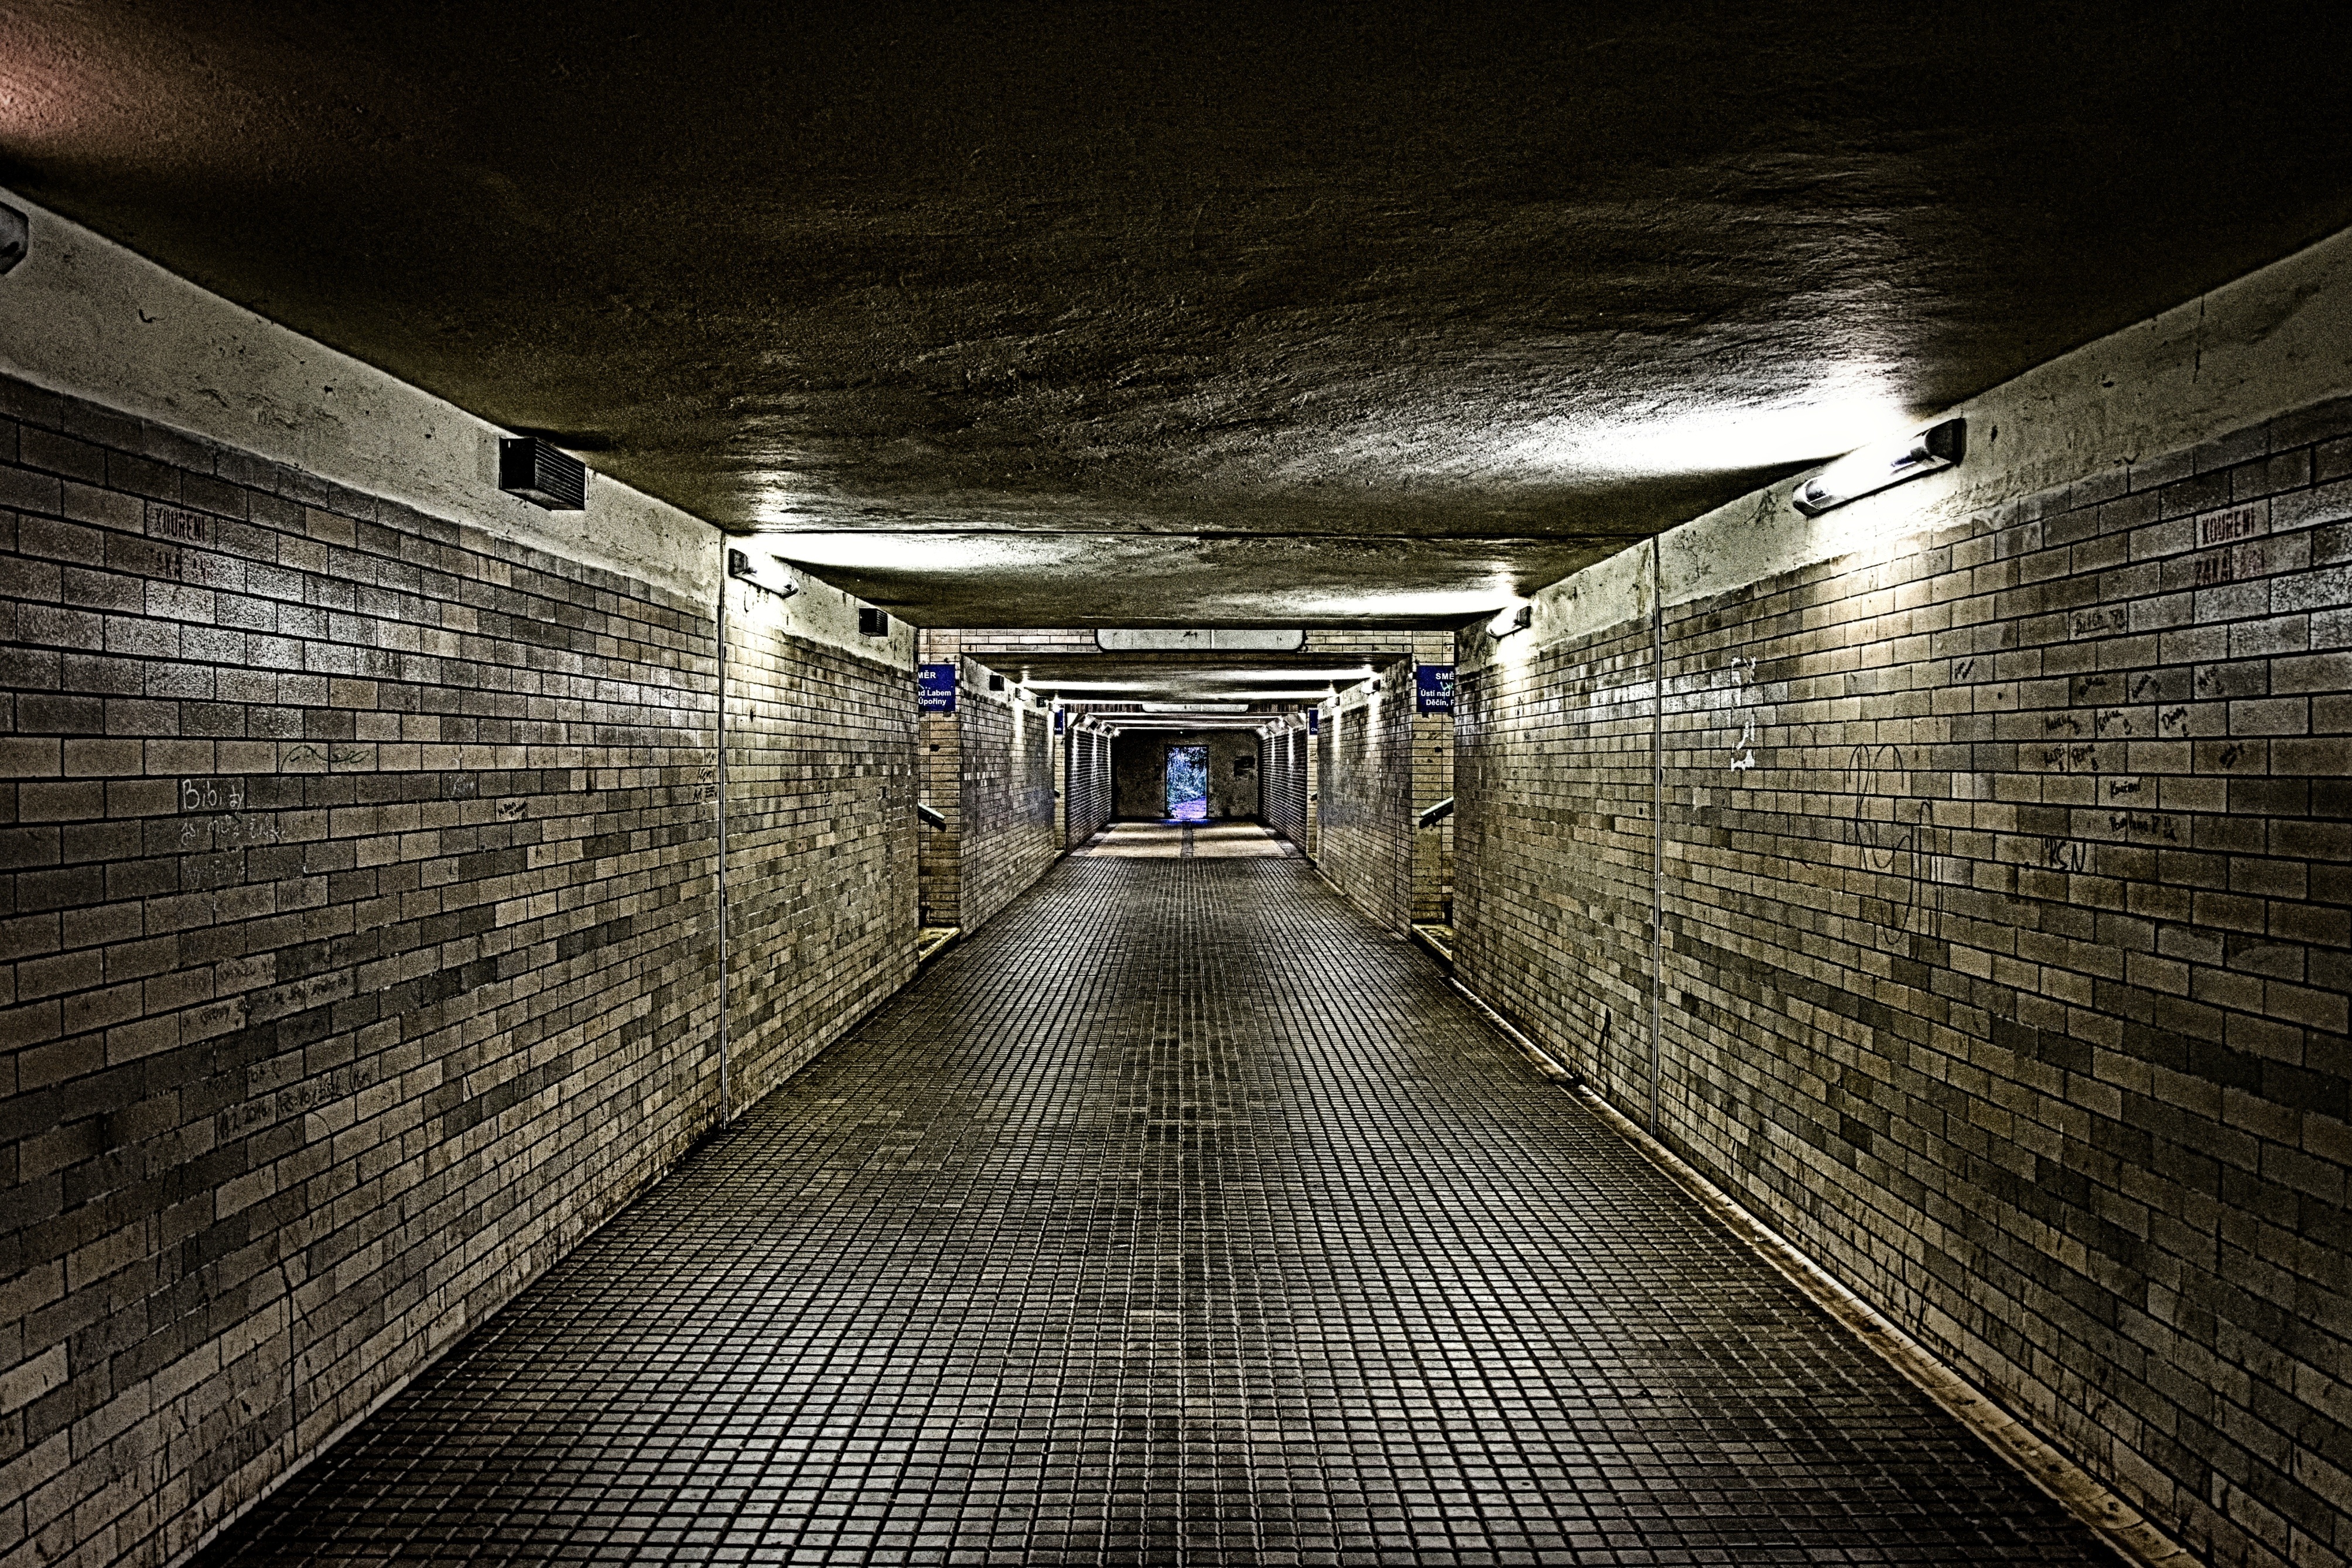
light, night, train, tunnel, dark, subway, transport, station, darkness, public transport, fear, background, infrastructure, symmetry, wallpaper, paving, corridor, warning, risk, horror movie, urban area